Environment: real
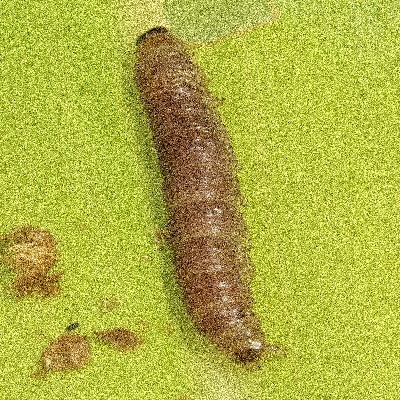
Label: fall_armyworm